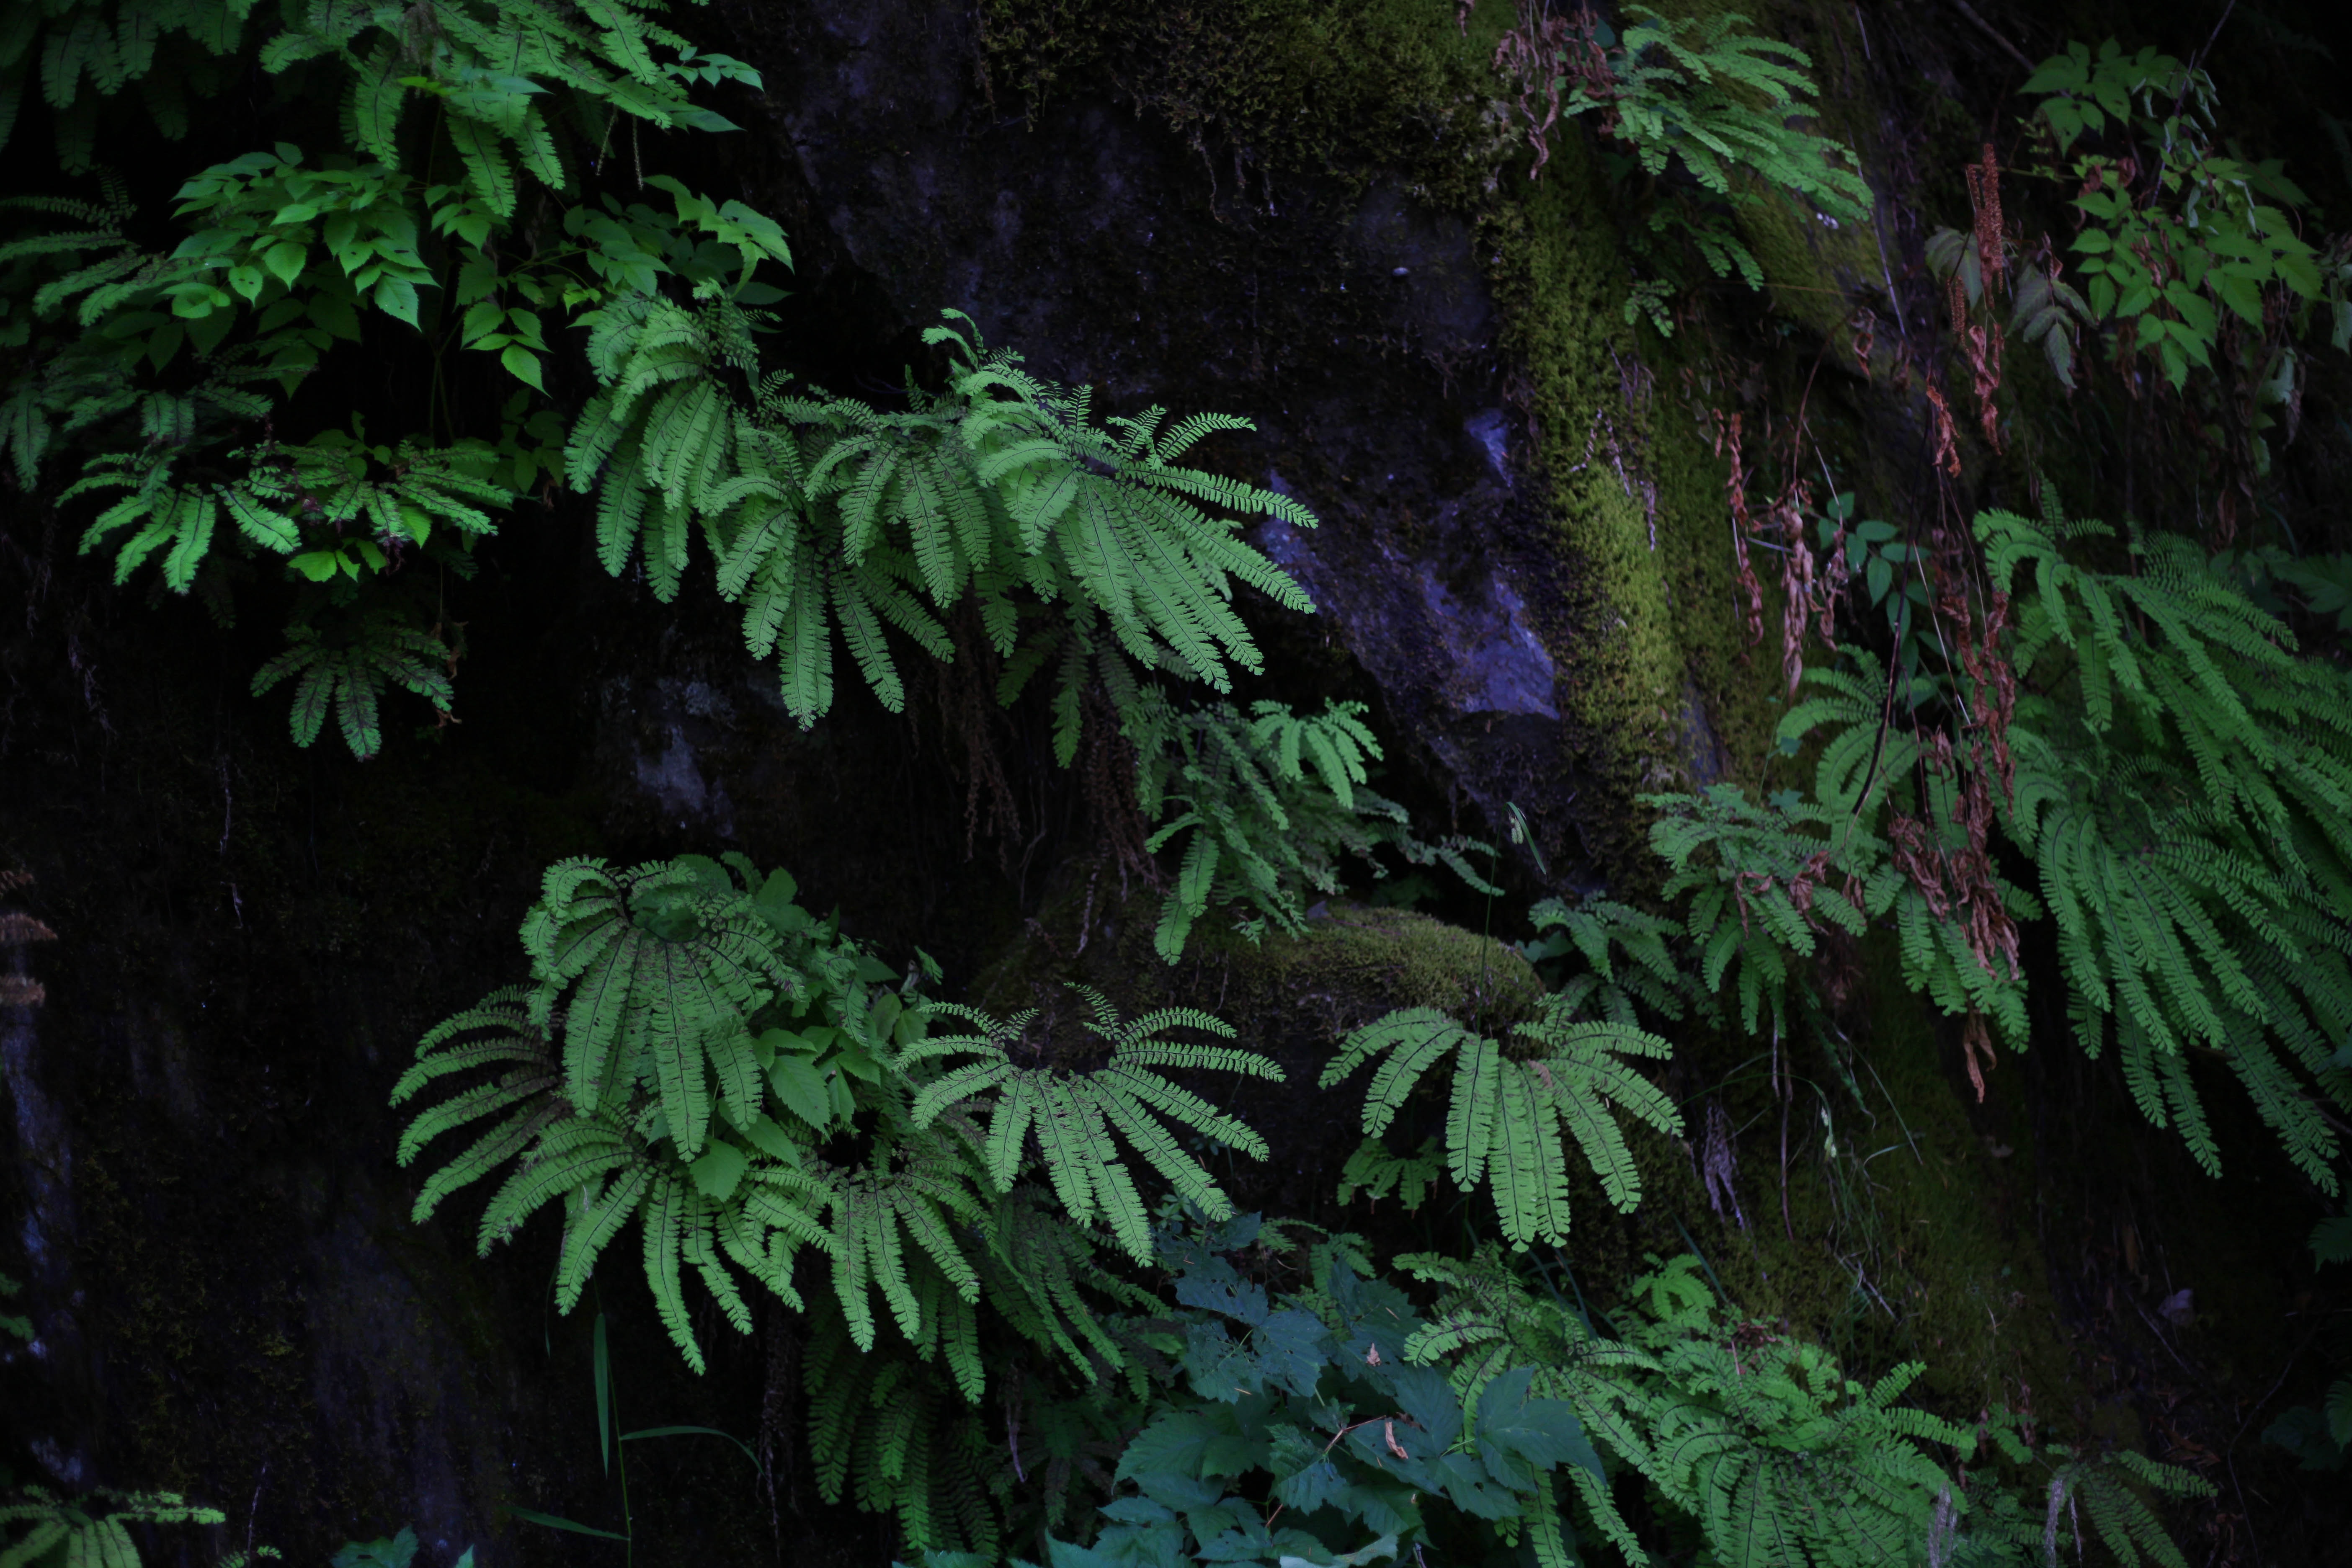
vegetation, terrestrial plant, leaf, jungle, plant, vascular plant, biome, tree, ferns and horsetails, rainforest, fern, old growth forest, tropical and subtropical coniferous forests, organism, valdivian temperate rain forest, forest, temperate broadleaf and mixed forest, ostrich fern, flower, formation